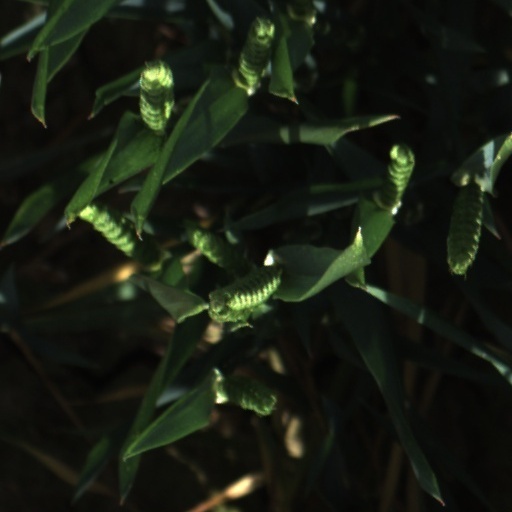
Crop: wheat